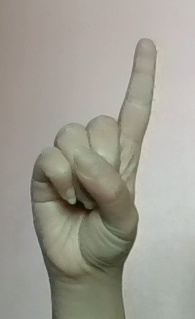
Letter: bb